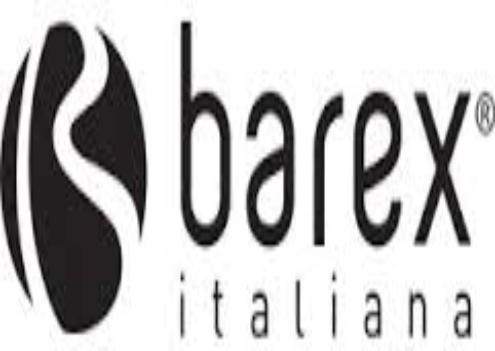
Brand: Barex-1
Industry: Others